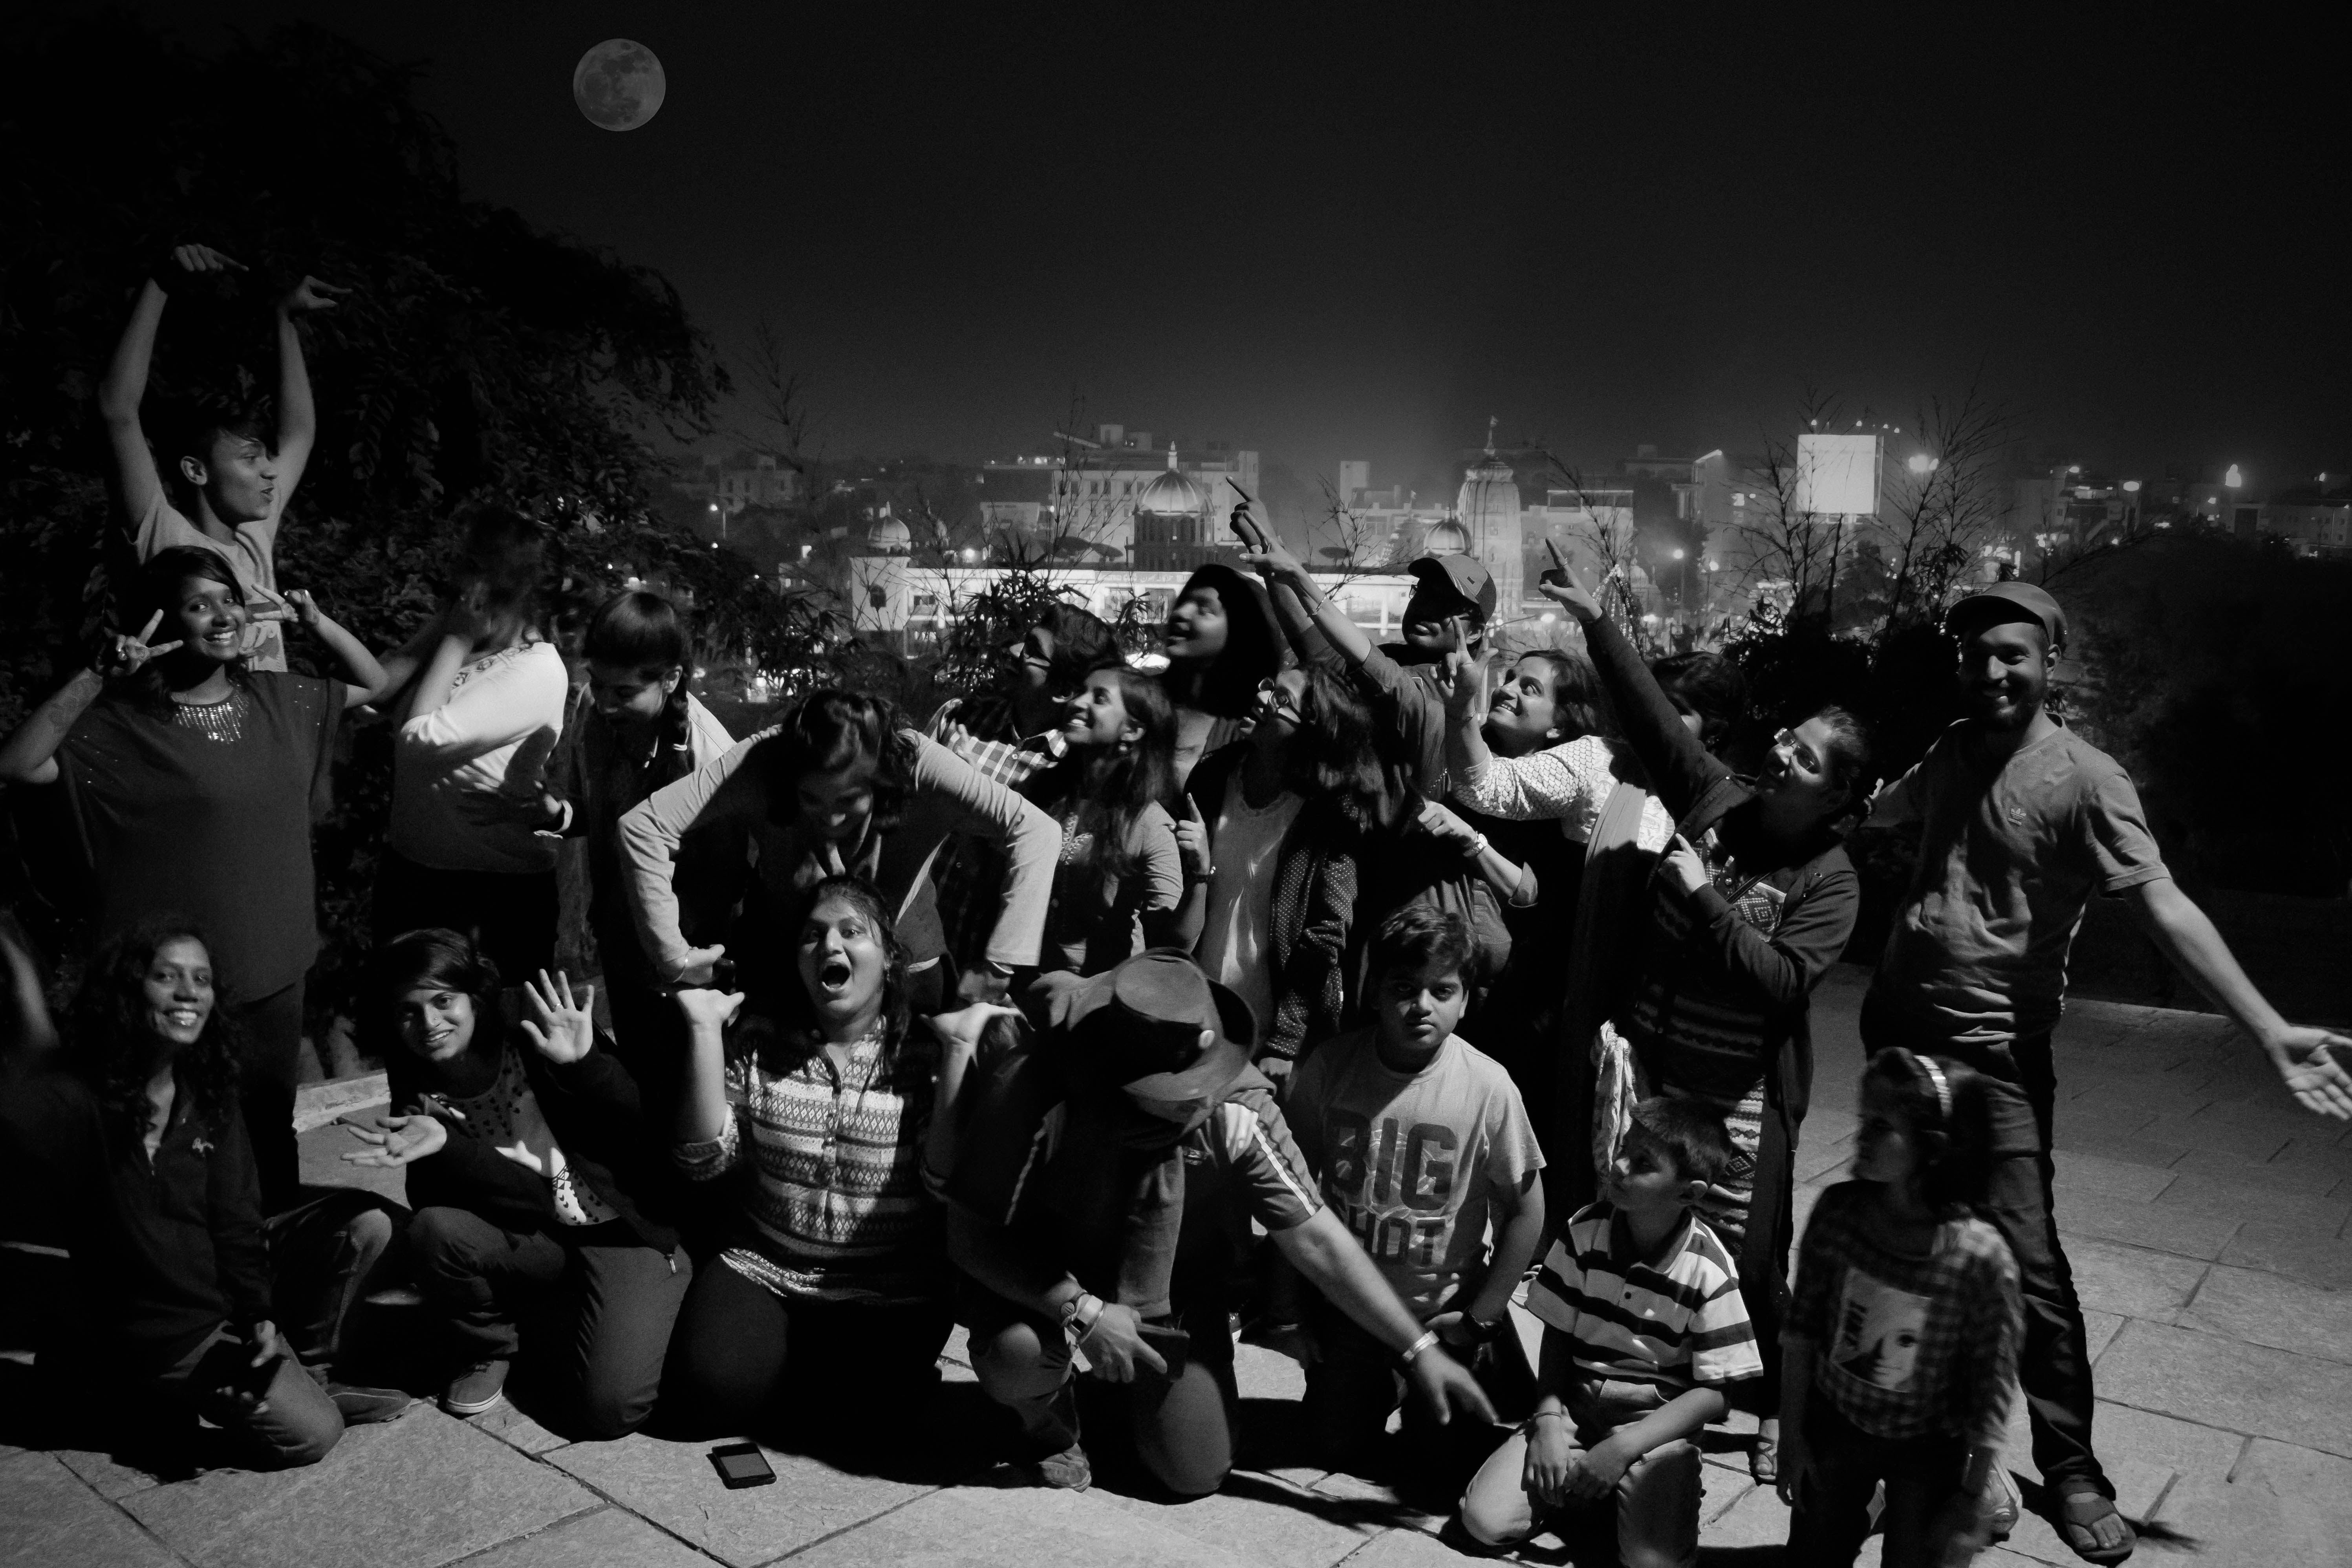
black and white, people, night, photography, crowd, audience, darkness, black, monochrome, performance art, performance, photograph, monochrome photography, film noir, social group